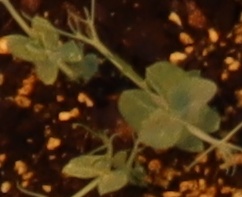
Label: Field Pea